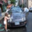
Label: automobile